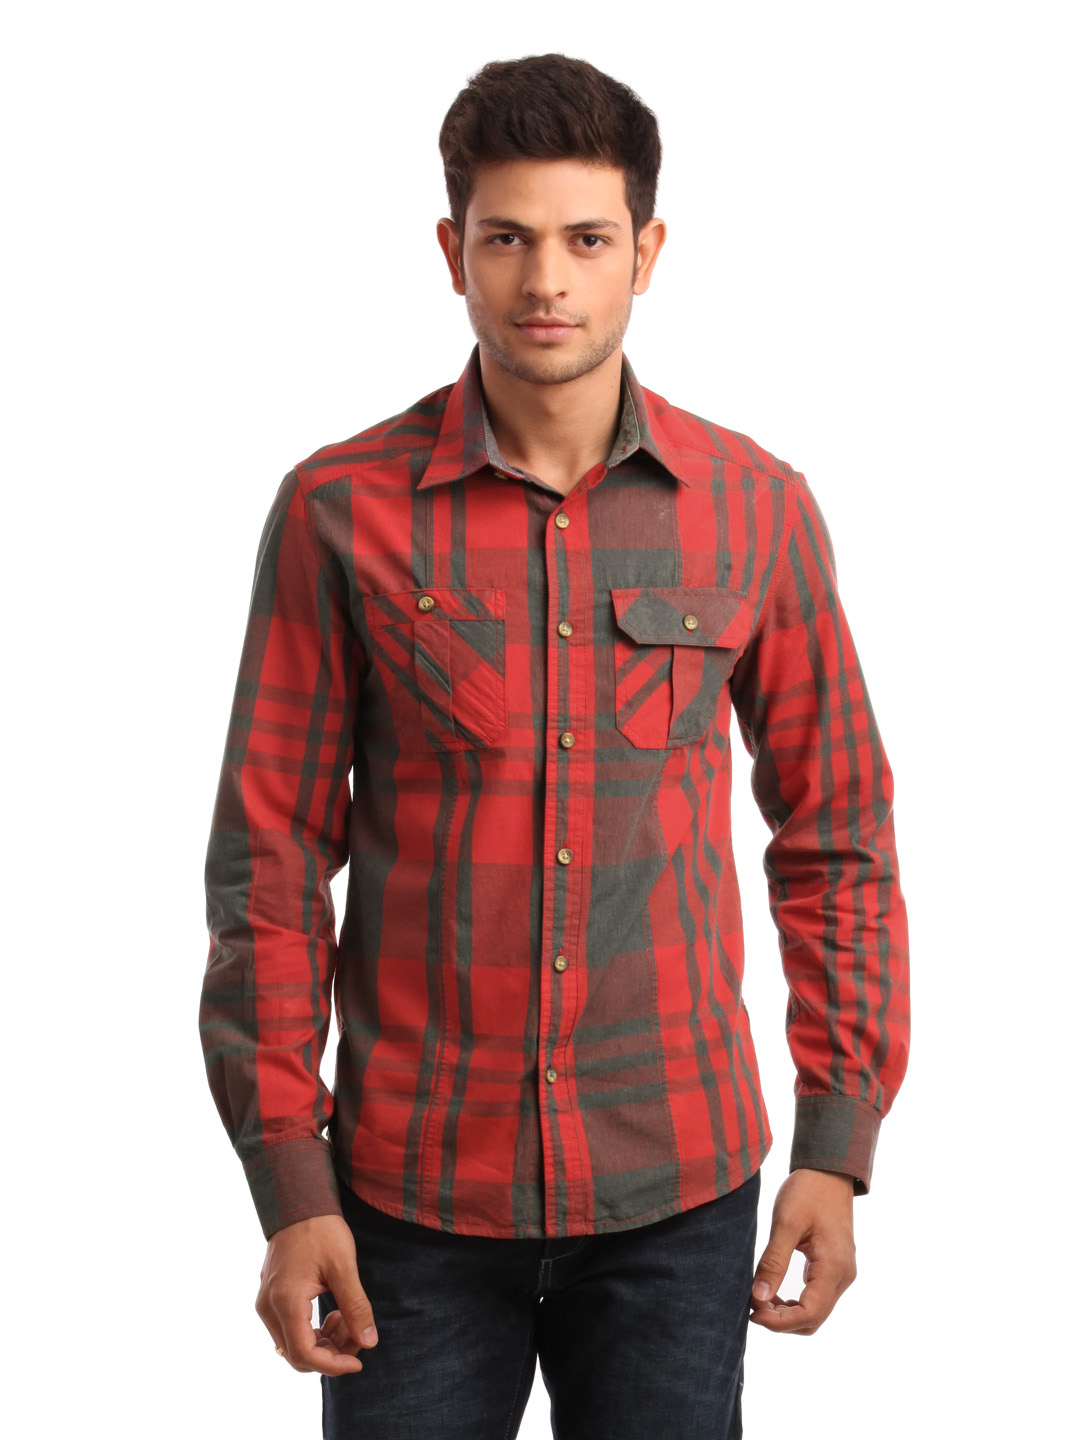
Jack & Jones Men Red Check Shirt
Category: Apparel / Topwear / Shirts
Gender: Men
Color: Red
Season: Summer 2012
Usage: Casual